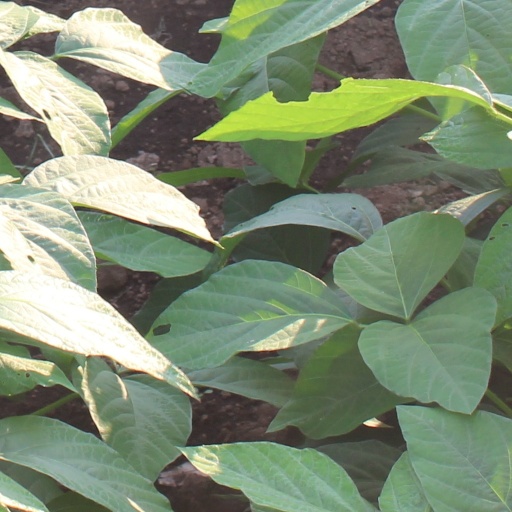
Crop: soybean